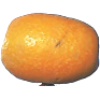
Label: kumquats